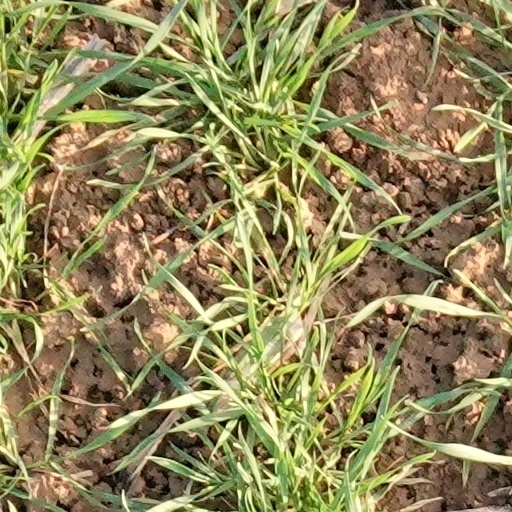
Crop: wheat